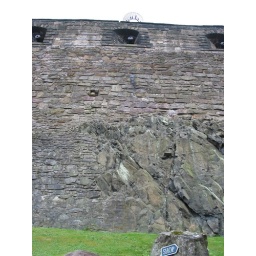
Volcanic rock forms the base with the Castle being built upon and with-in the vock.